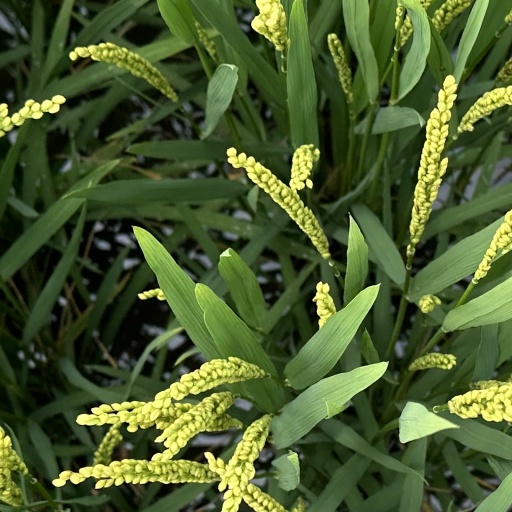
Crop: rice